Intalink

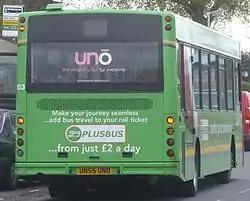
A bus operated by Uno promoting PlusBus.

This is a national scheme allowing integrated bus and train travel for one price. Intalink currently manage the promotion of this scheme in Hertfordshire. It is currently at 35 out of 50 rail stations in Hertfordshire and for a small supplementary charge to a rail ticket, unlimited bus travel in the area around the railway station is available. More information about the areas of validity are available on the PlusBus information page on the Intalink website.